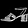
Label: Sandal